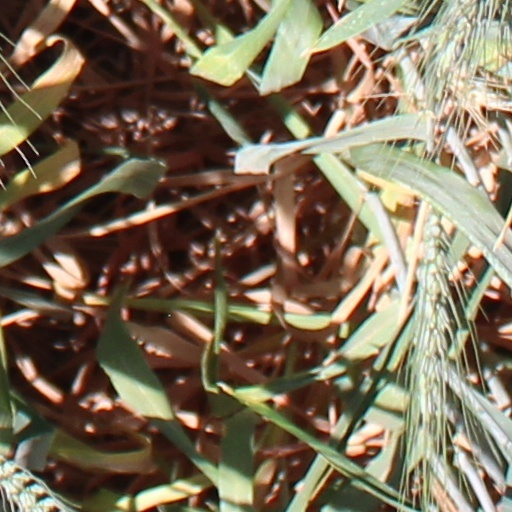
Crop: wheat